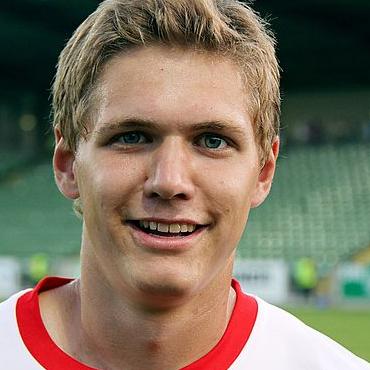
Age: 20